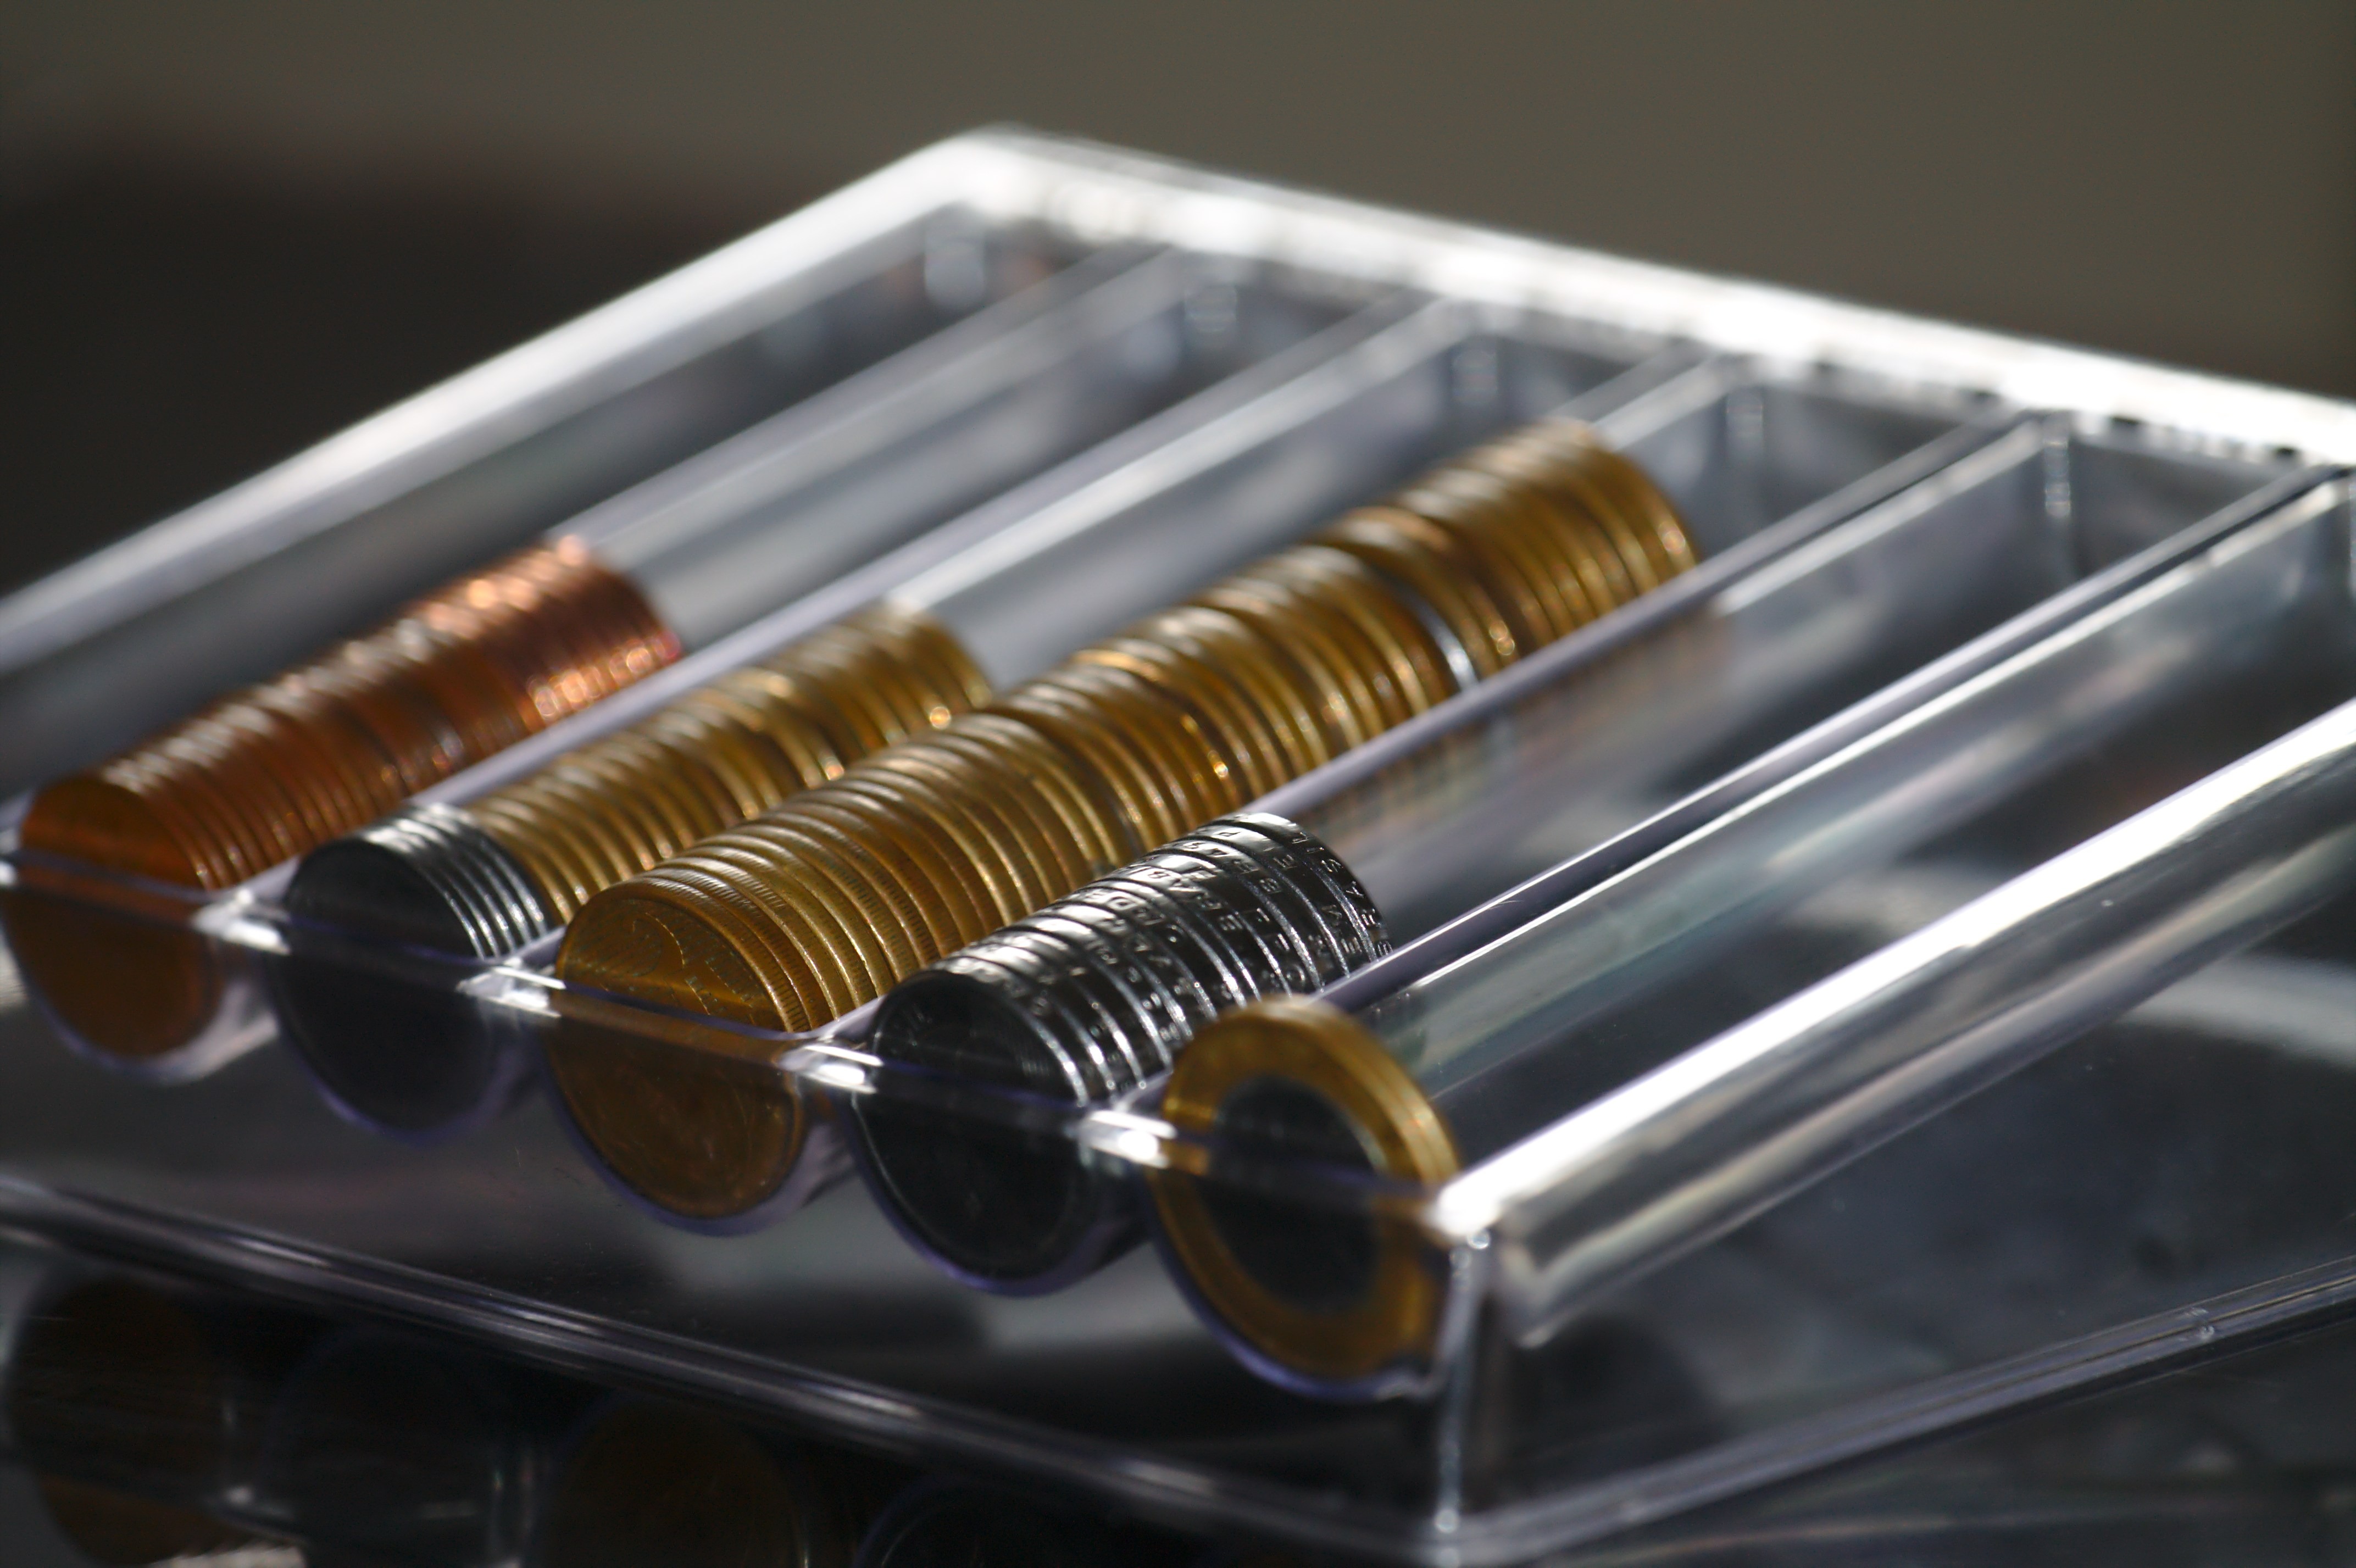
metal, money, ammunition, vault, economy, financial, savings, coins, finance, salary, plastic wrap, gun accessory